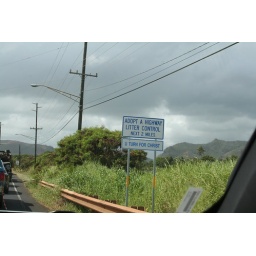
A road sign in Kauai